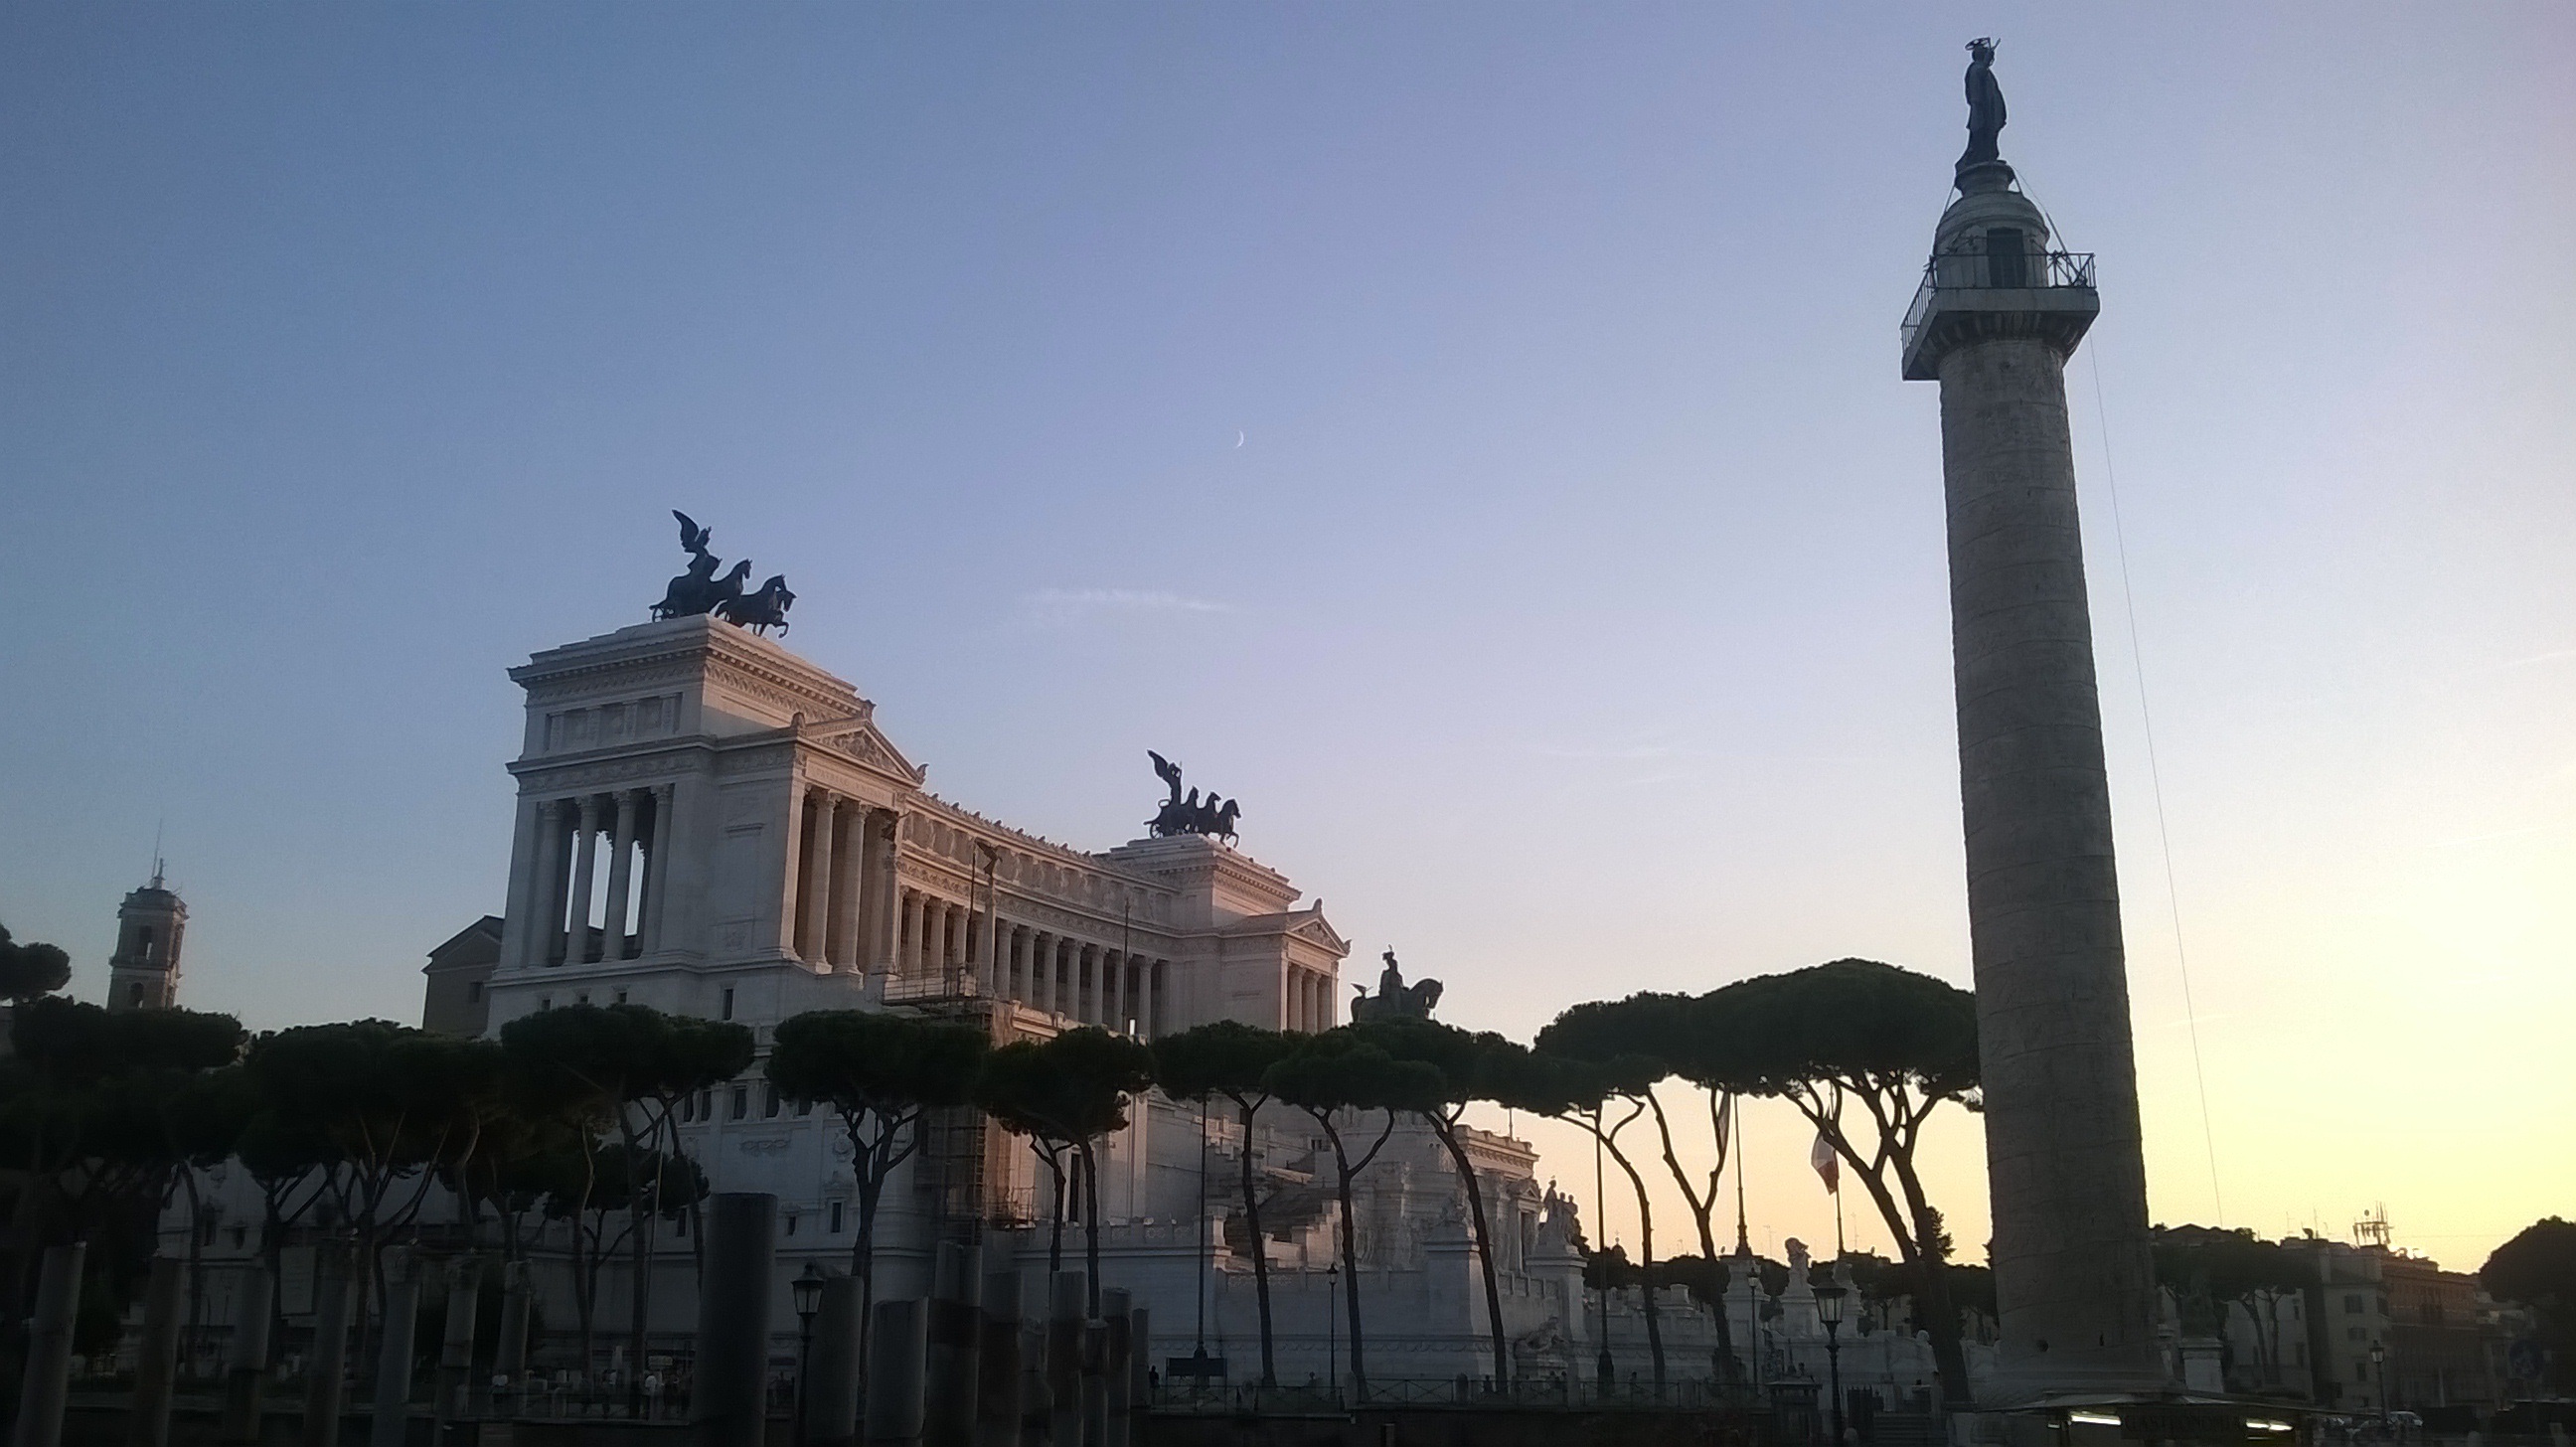
city, monument, cityscape, dusk, evening, tower, landmark, place of worship, rome, victorian, roman holiday, human settlement